Polish cochineal

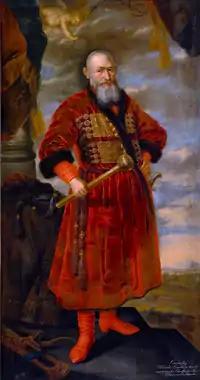
Polish military commander, Stefan Czarniecki (1599–1665), in a crimson costume typical of Polish magnates

Polish cochineal was widely traded in Europe during the Middle Ages and the Renaissance. In the 15th and 16th centuries, along with grain, timber, and salt, it was one of Poland's chief exports, mainly to southern Germany and northern Italy as well as to France, England, the Ottoman Empire, and Armenia. In Poland, the cochineal trade was mostly monopolized by Jewish merchants, who bought the dye from peasants in Red Ruthenia and other regions of Poland and Lithuania. The merchants shipped the dye to major Polish cities such as Kraków, Danzig (Gdańsk), and Poznań. From there, the merchandise was exported to wholesalers in Breslau (Wrocław), Nuremberg, Frankfurt, Augsburg, Venice, and other destinations. The Polish cochineal trade was a lucrative business for the intermediaries; according to Marcin of Urzędów (1595), one pound of Polish cochineal cost between four and five Venetian pounds. In terms of quantities, the trade reached its peak in the 1530s. In 1534, 1963 stones (about 30 metric tons) of the dye were sold in Poznań alone.